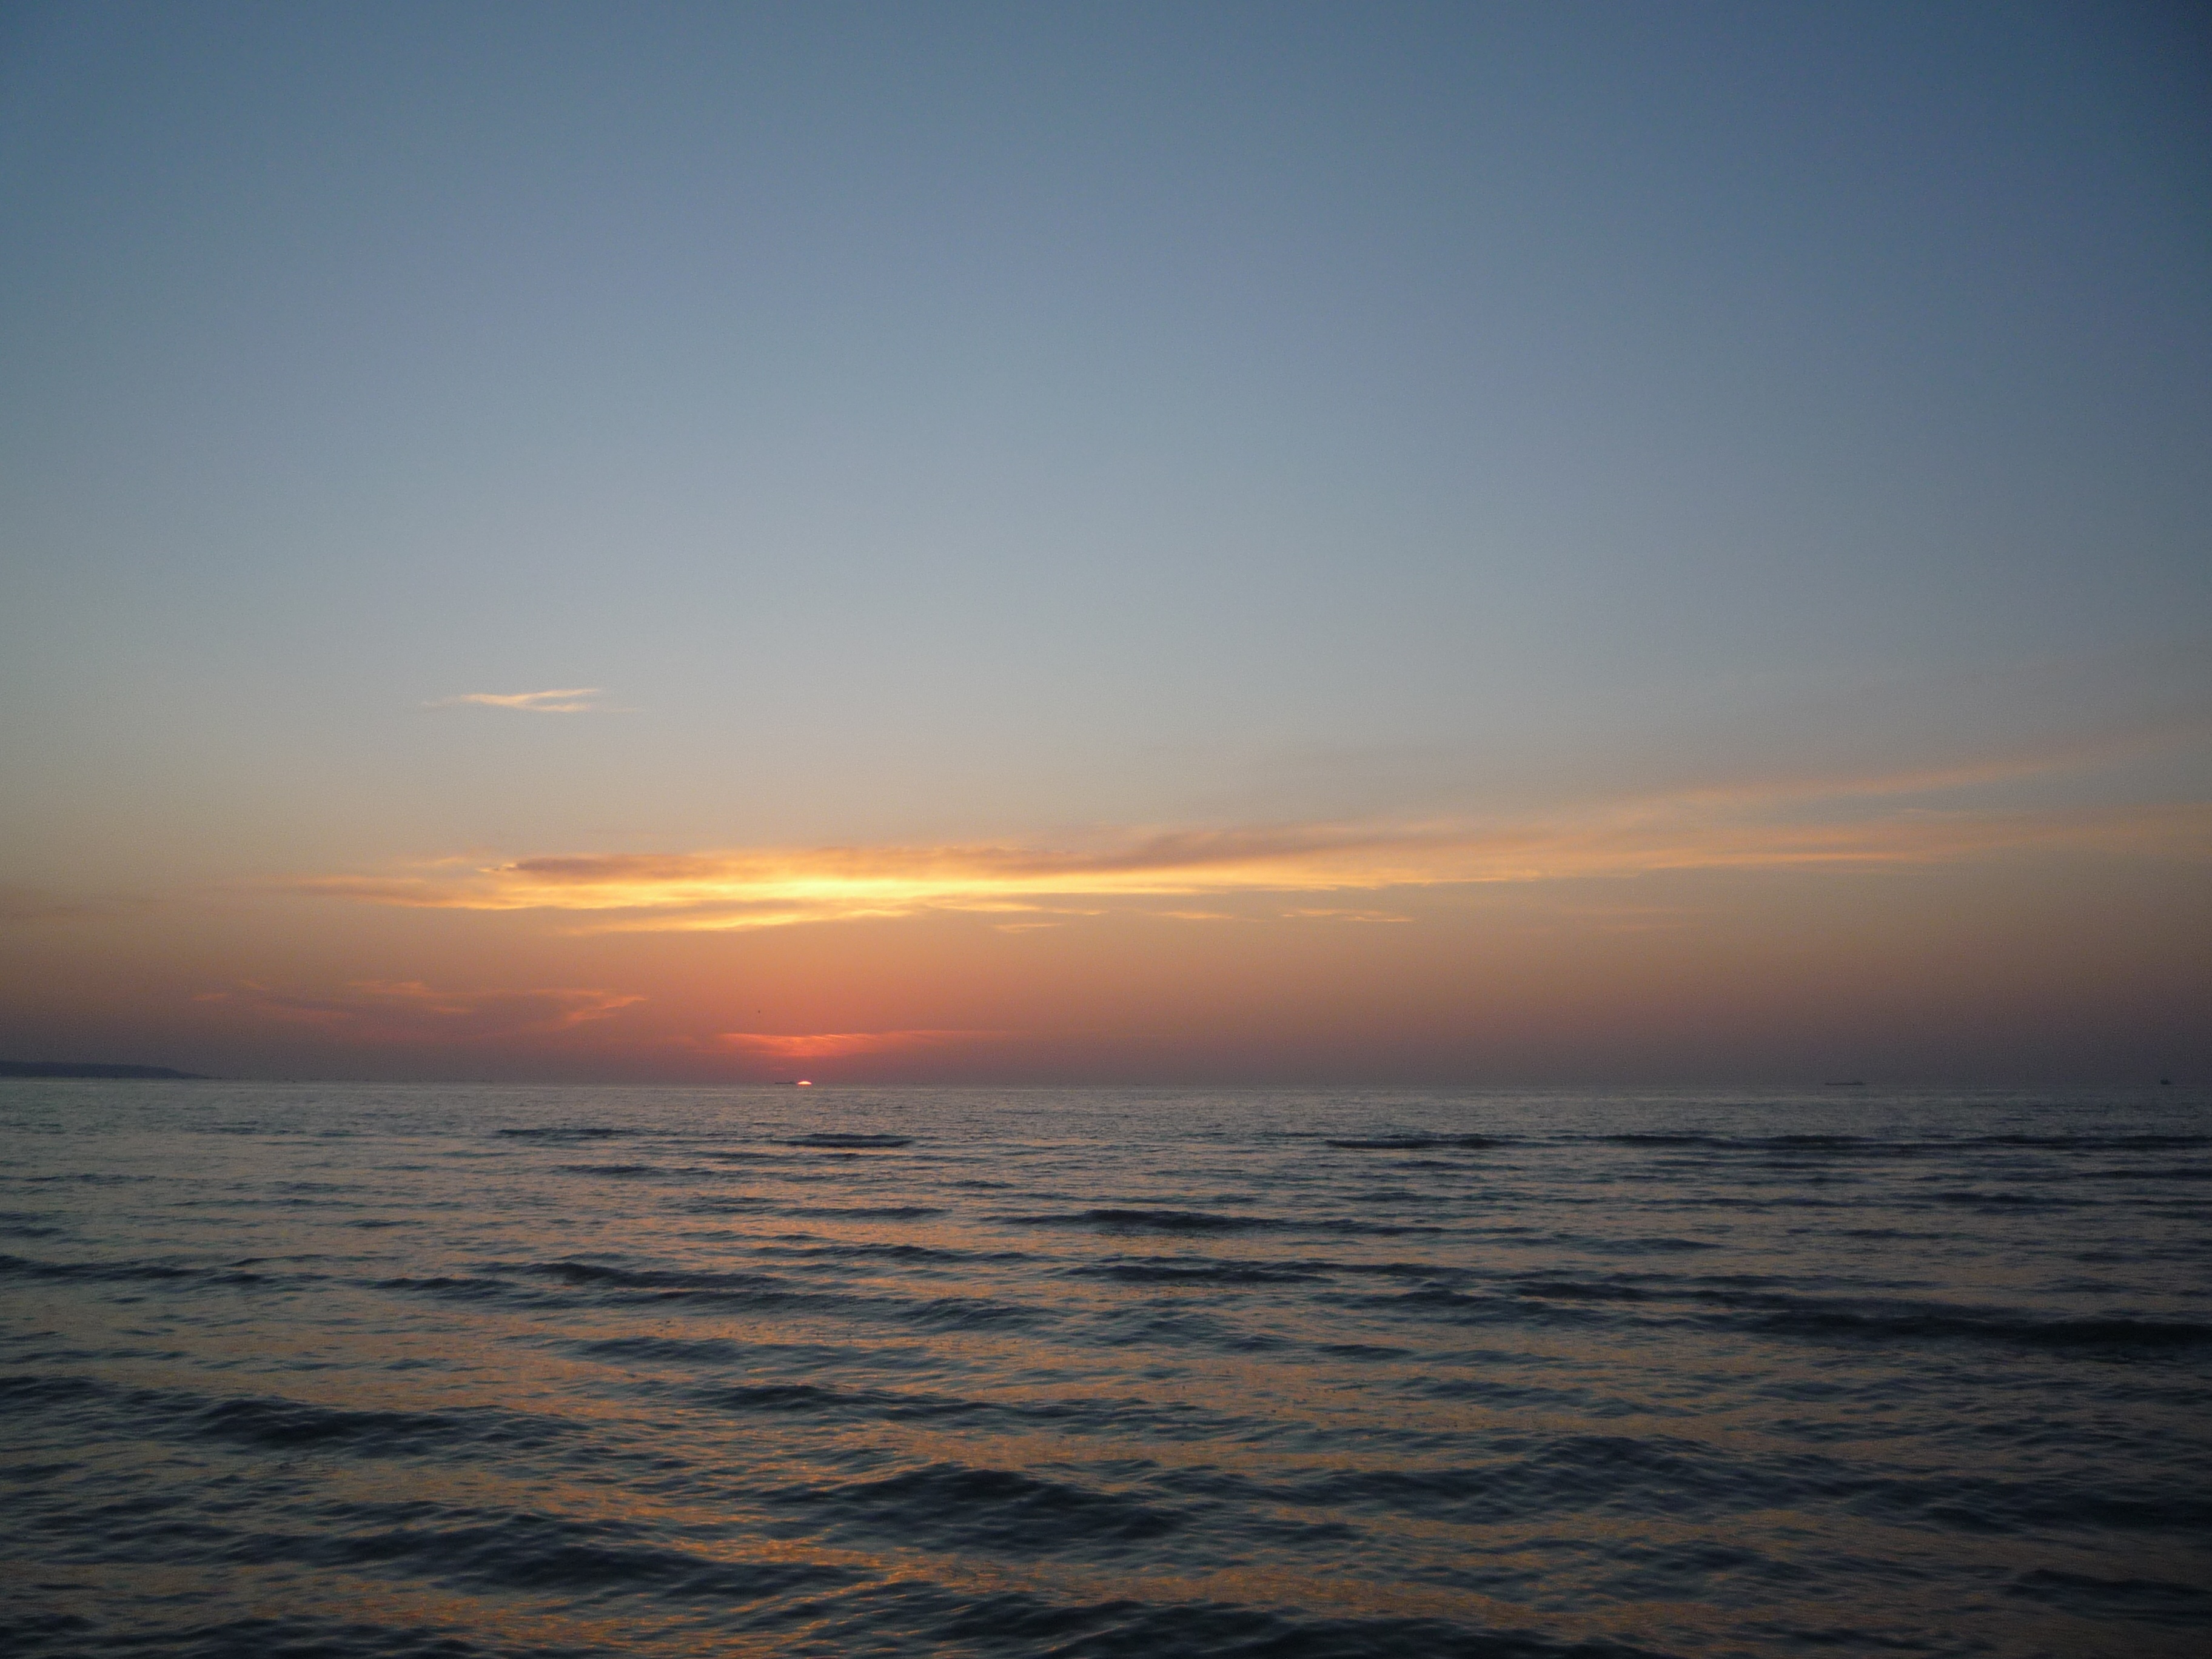
beach, landscape, sea, coast, nature, ocean, horizon, cloud, sun, sunrise, sunset, sunlight, morning, wave, dawn, summer, dusk, blue, body of water, afterglow, wind wave